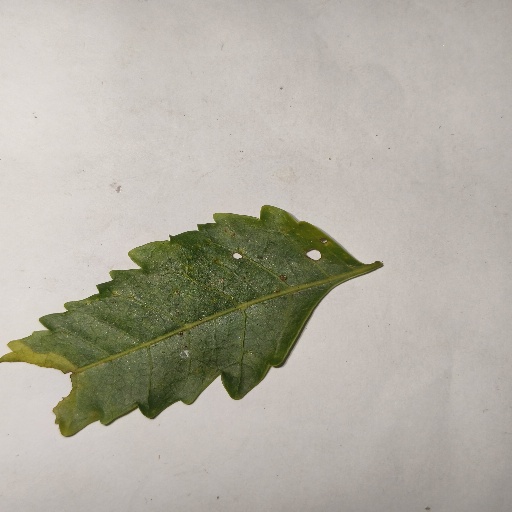
Species: Neem
Leaf condition: Shot Hole Leaf